Fukushima Daiichi units 4, 5 and 6

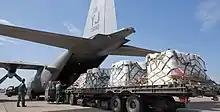
Boric acid is airlifted to Fukushima for addition to cooling water.

Despite widely voiced concerns, the evidence suggests that the spent fuel pool at Unit 4 did not approach criticality at any stage.